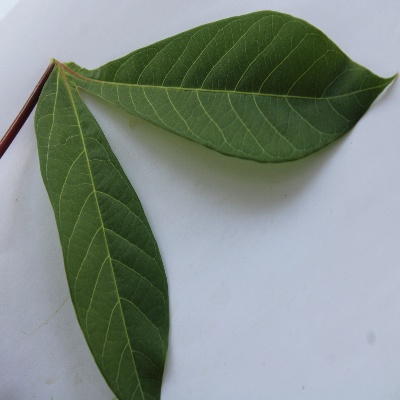
Crop: Cassava
Condition: healthy